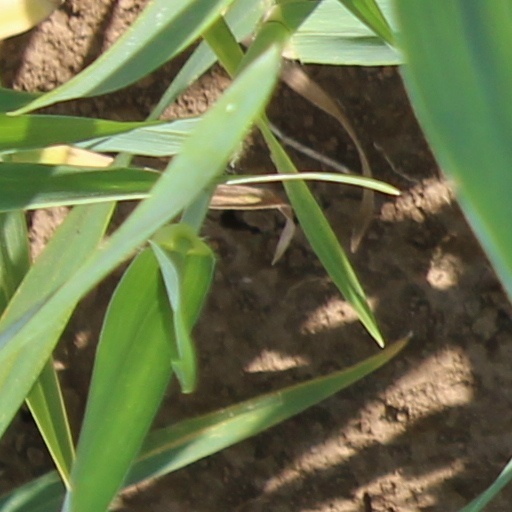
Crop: wheat